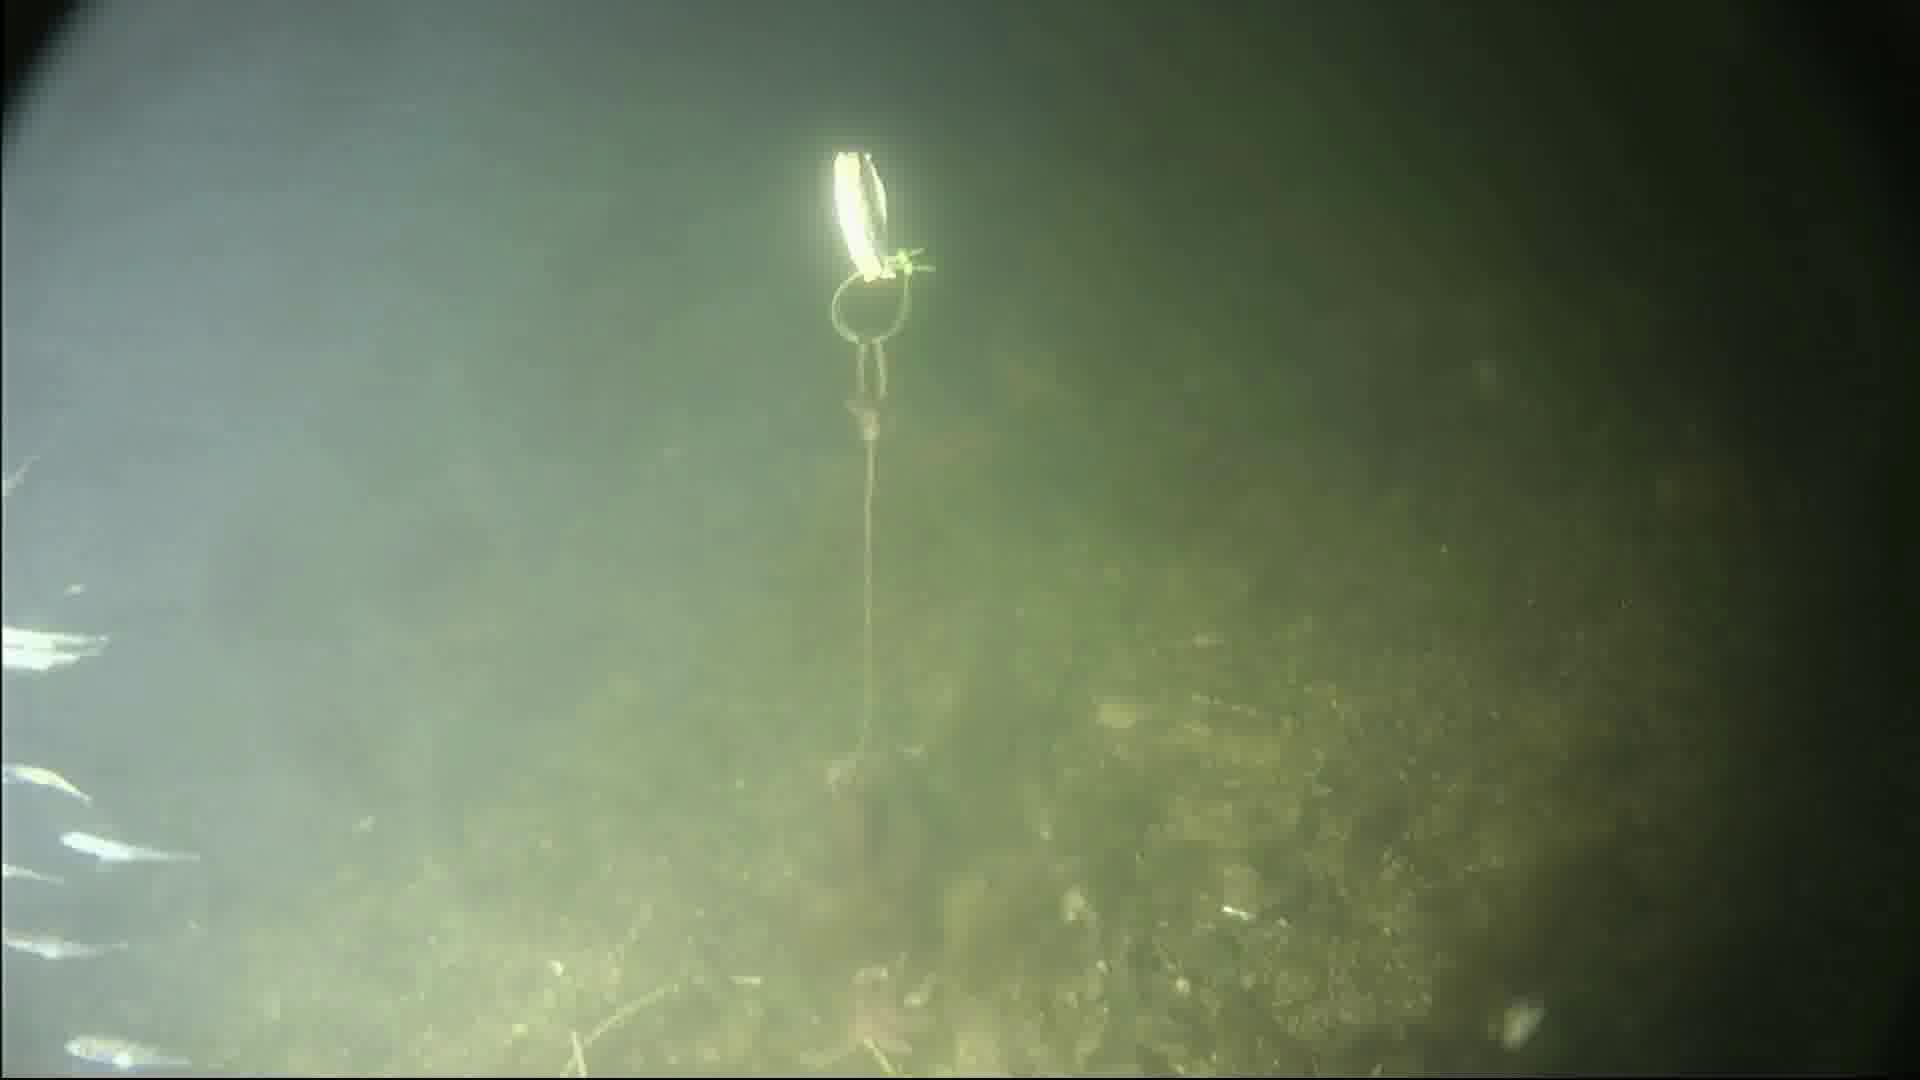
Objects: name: starfish
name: crab
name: small_fish